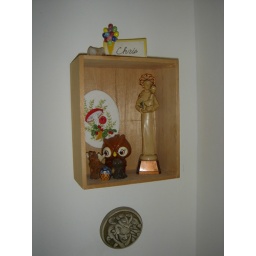
little box by the front door